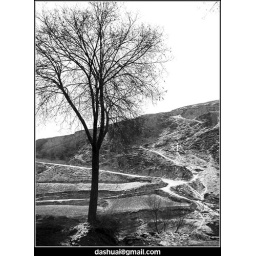
tree and road in Ningxia